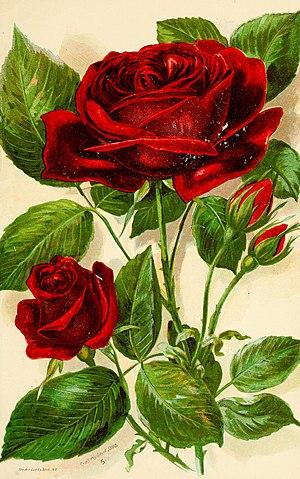
Les rosiers hybrides remontants font partie des premiers rosiers créés en Europe dans le but d'améliorer leur remontance. Les rosiers de Portland, de Noisette et rosier thé avaient lancé cette tendance dès le début du XIXᵉ siècle.